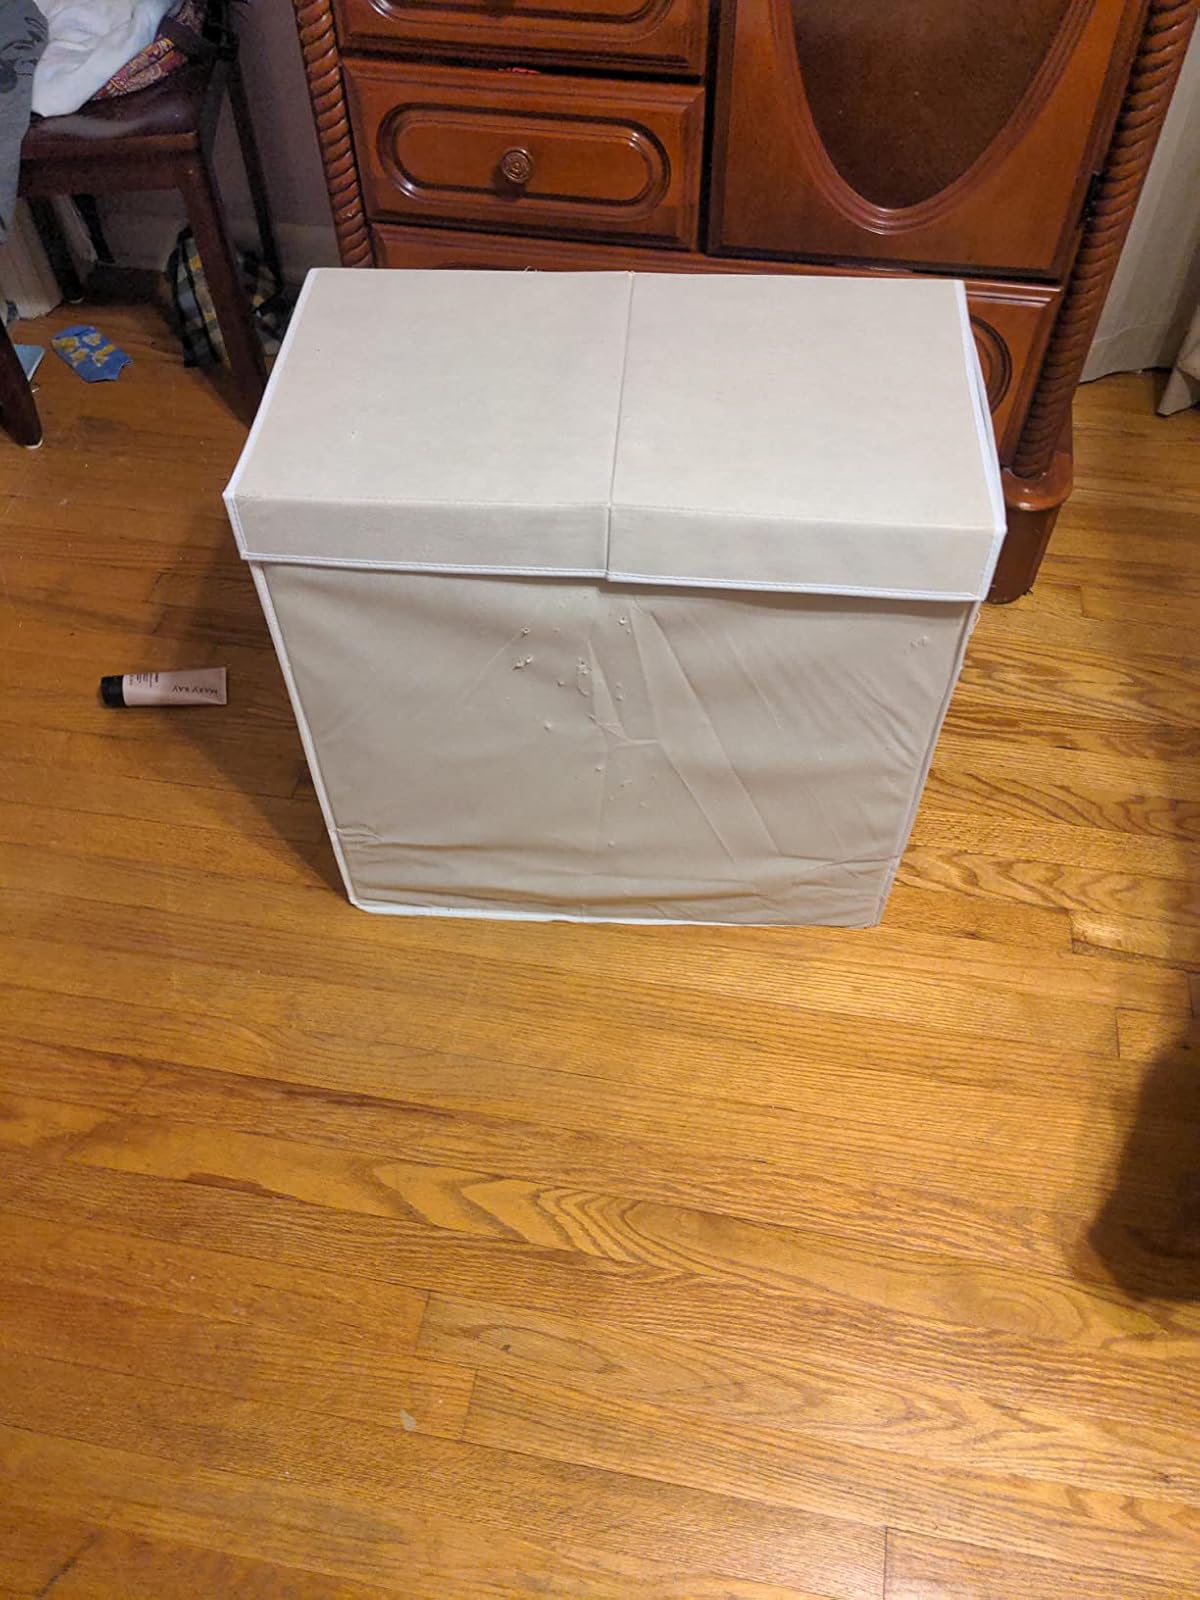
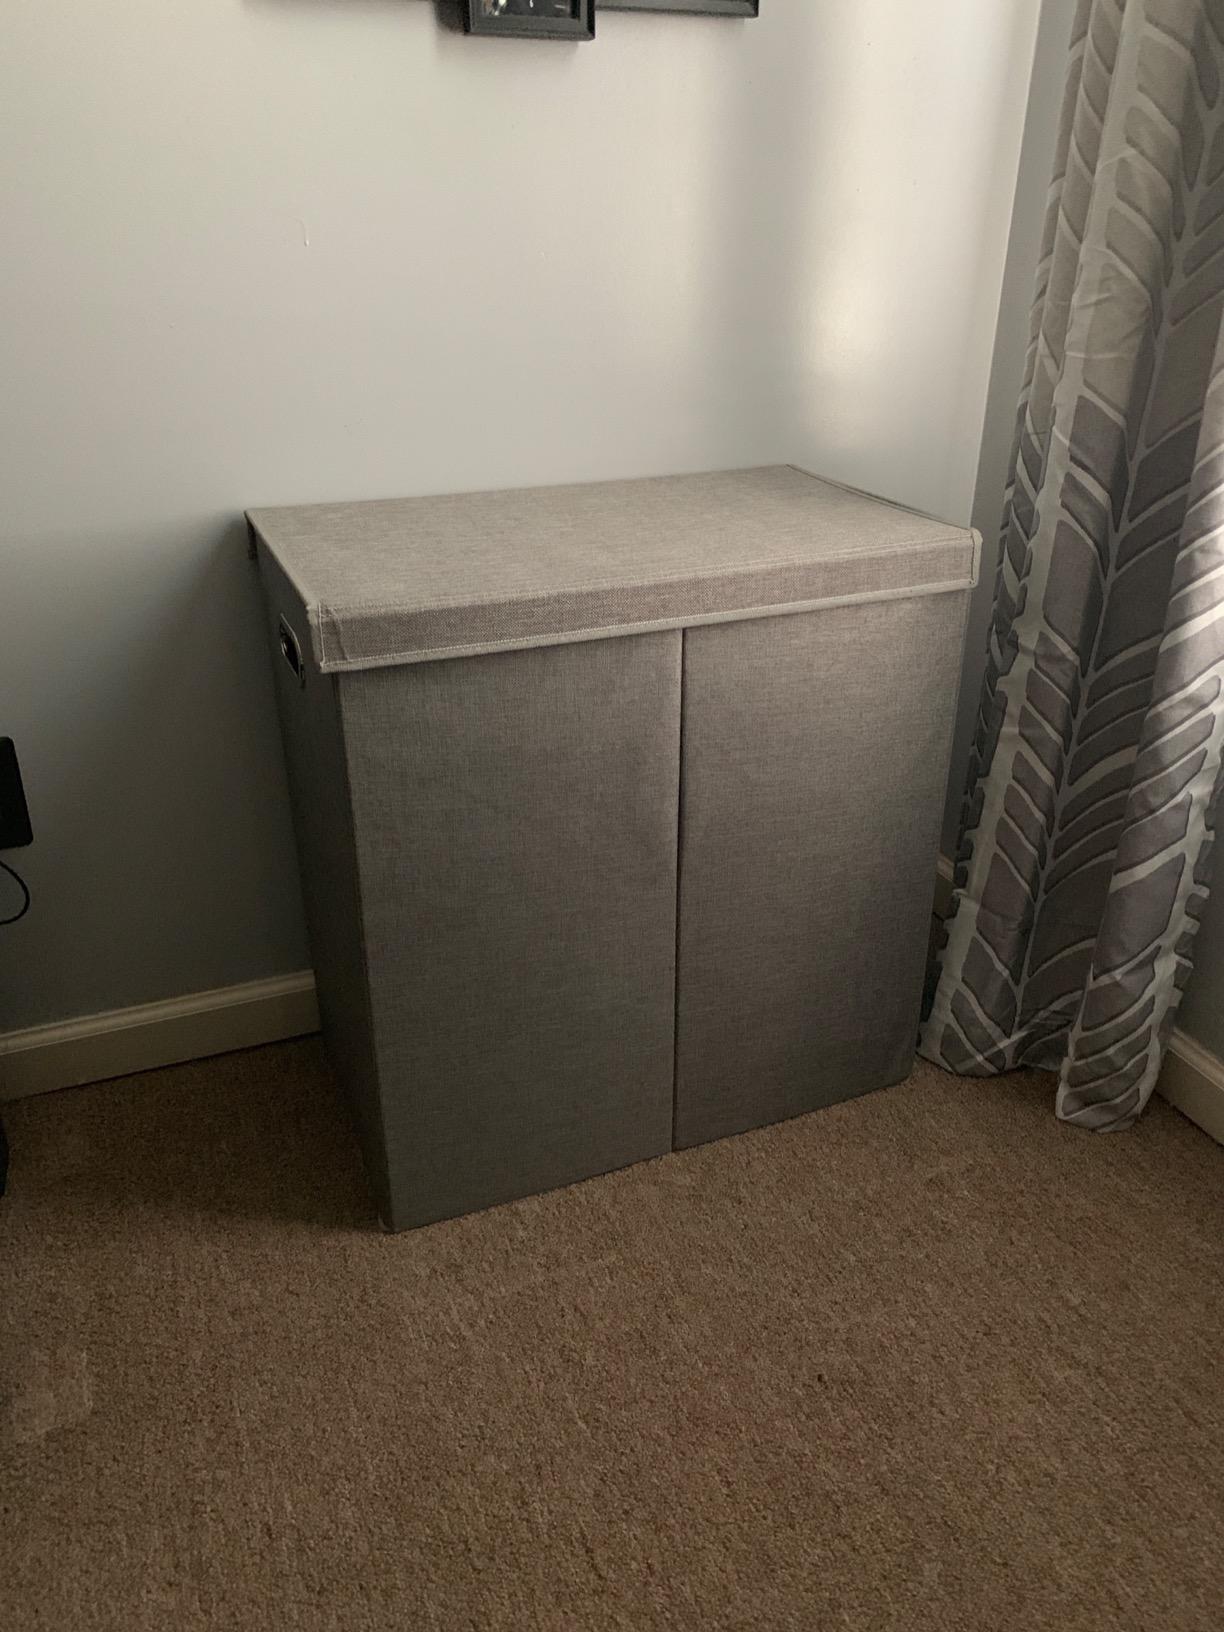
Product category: items_hamper
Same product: no